Oriol Junqueras

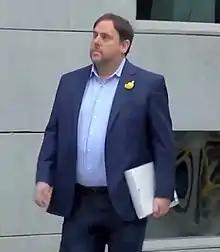
Junqueras arrives at the Audiencia Nacional in Madrid on 2 November 2017

On 2 November 2017 Audiencia Nacional judge Carmen Lamela remanded in custody Junqueras and seven other Catalan ministers (Dolors Bassa, Meritxell Borràs, Joaquim Forn, Carles Mundó, Raül Romeva, Josep Rull and Jordi Turull) as she considered them a flight risk. The jailed ministers were separated and sent to five different prisons: Bassa and Borrás to Alcalá, Junqueras and Forn to Estremera, Mundó to Aranjuez prison, Romeva and Turull to Valdemoro and Rull to Navalcarnero. A ninth minister, Santi Vila, was freed on bail as he had resigned from the government the day before the declaration of independence, but had to spend a night in Estremera prison whilst his lawyers secured his €50,000 bail. According to their lawyer Jaume Alonso-Cuevillas, the ministers were mistreated in a rough ride to prison. They were allegedly handcuffed behind their backs without seat belts in a van going very fast, forced to listen to the Spanish national anthem on a loop and threatened by their guards. Mundo allegedly suffered injuries due to the handcuffs and two ministers were allegedly forced to strip to prevent them carrying anything into prison. Earlier, as the ministers arrived at the Audiencia Nacional, Spanish police officers were shown, in video obtained "Reuters" and published by the "La Vanguardia", making sneering, homophobic comments about the ministers, with one officer saying "Wait till you see what they do to the little teddy bear", referring to Junqueras, "When they get him on all fours, they’ll fix his eye".